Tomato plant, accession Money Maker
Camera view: vertical (180 deg); turntable rotation: 90 degrees
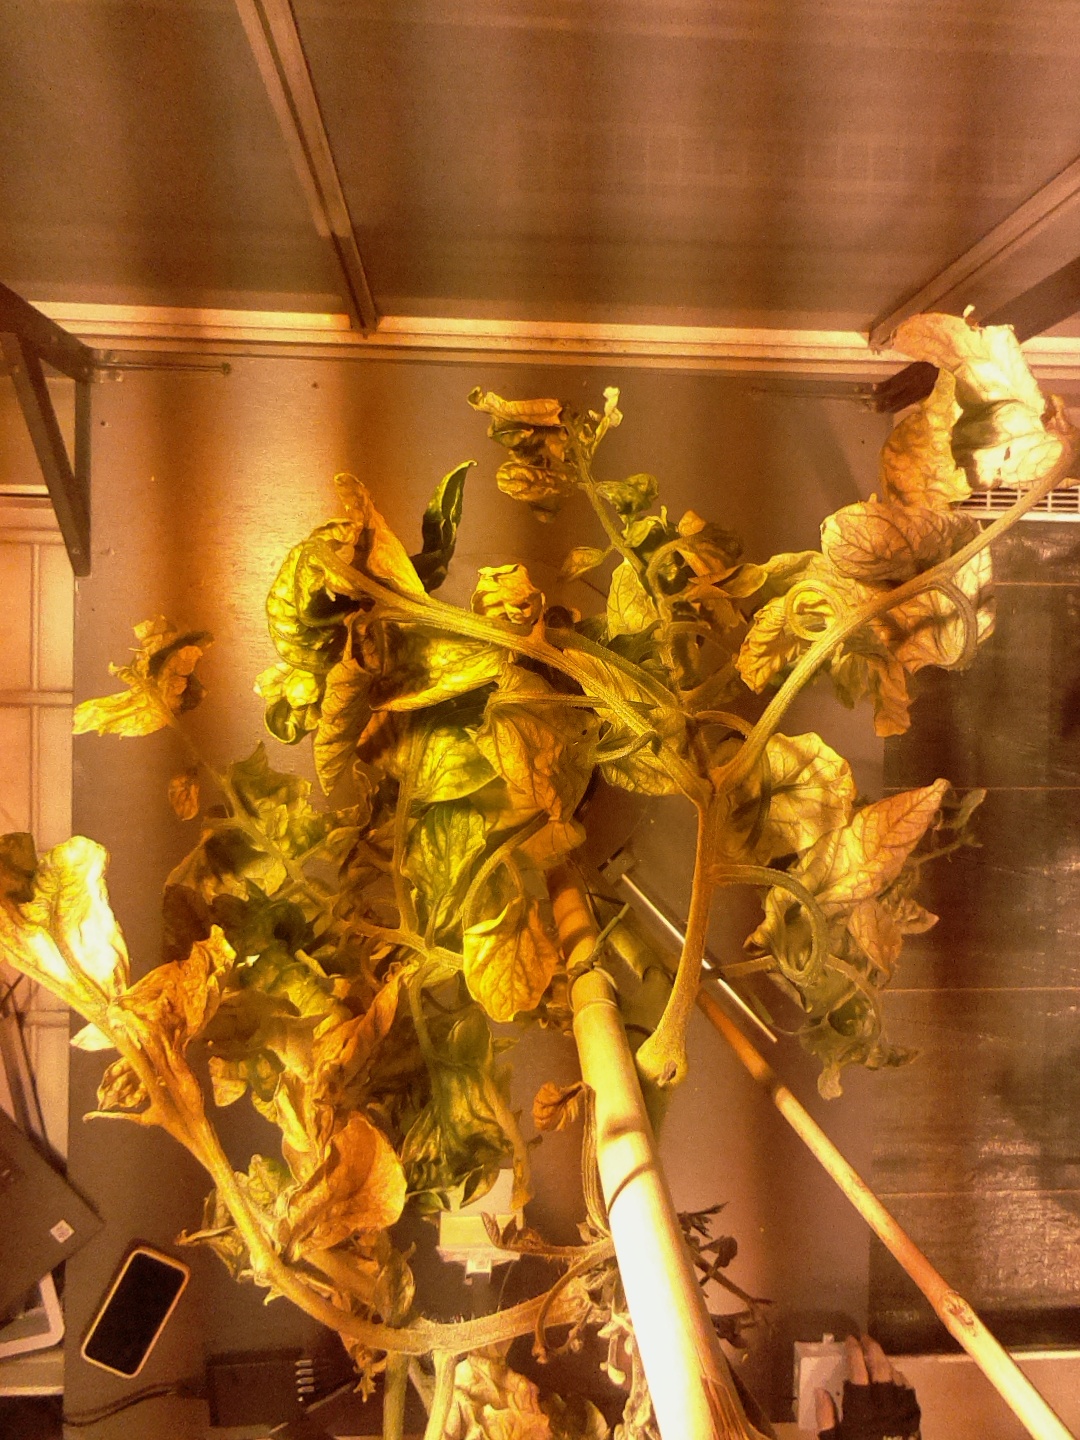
BBCH growth stage 29: 90%-100% Side shoots formed